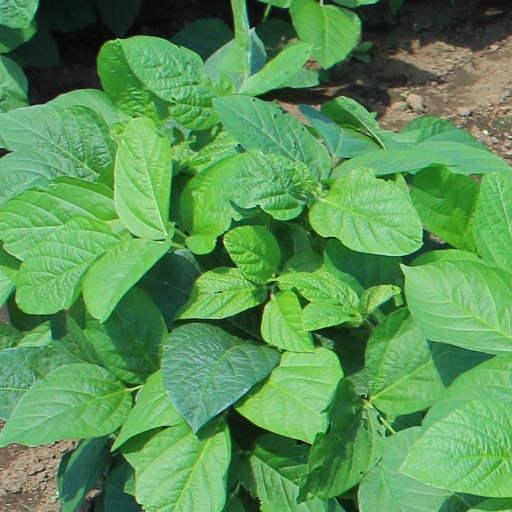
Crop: soybean